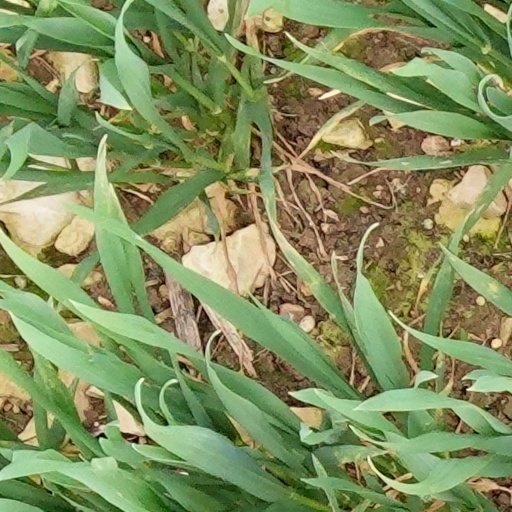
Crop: wheat